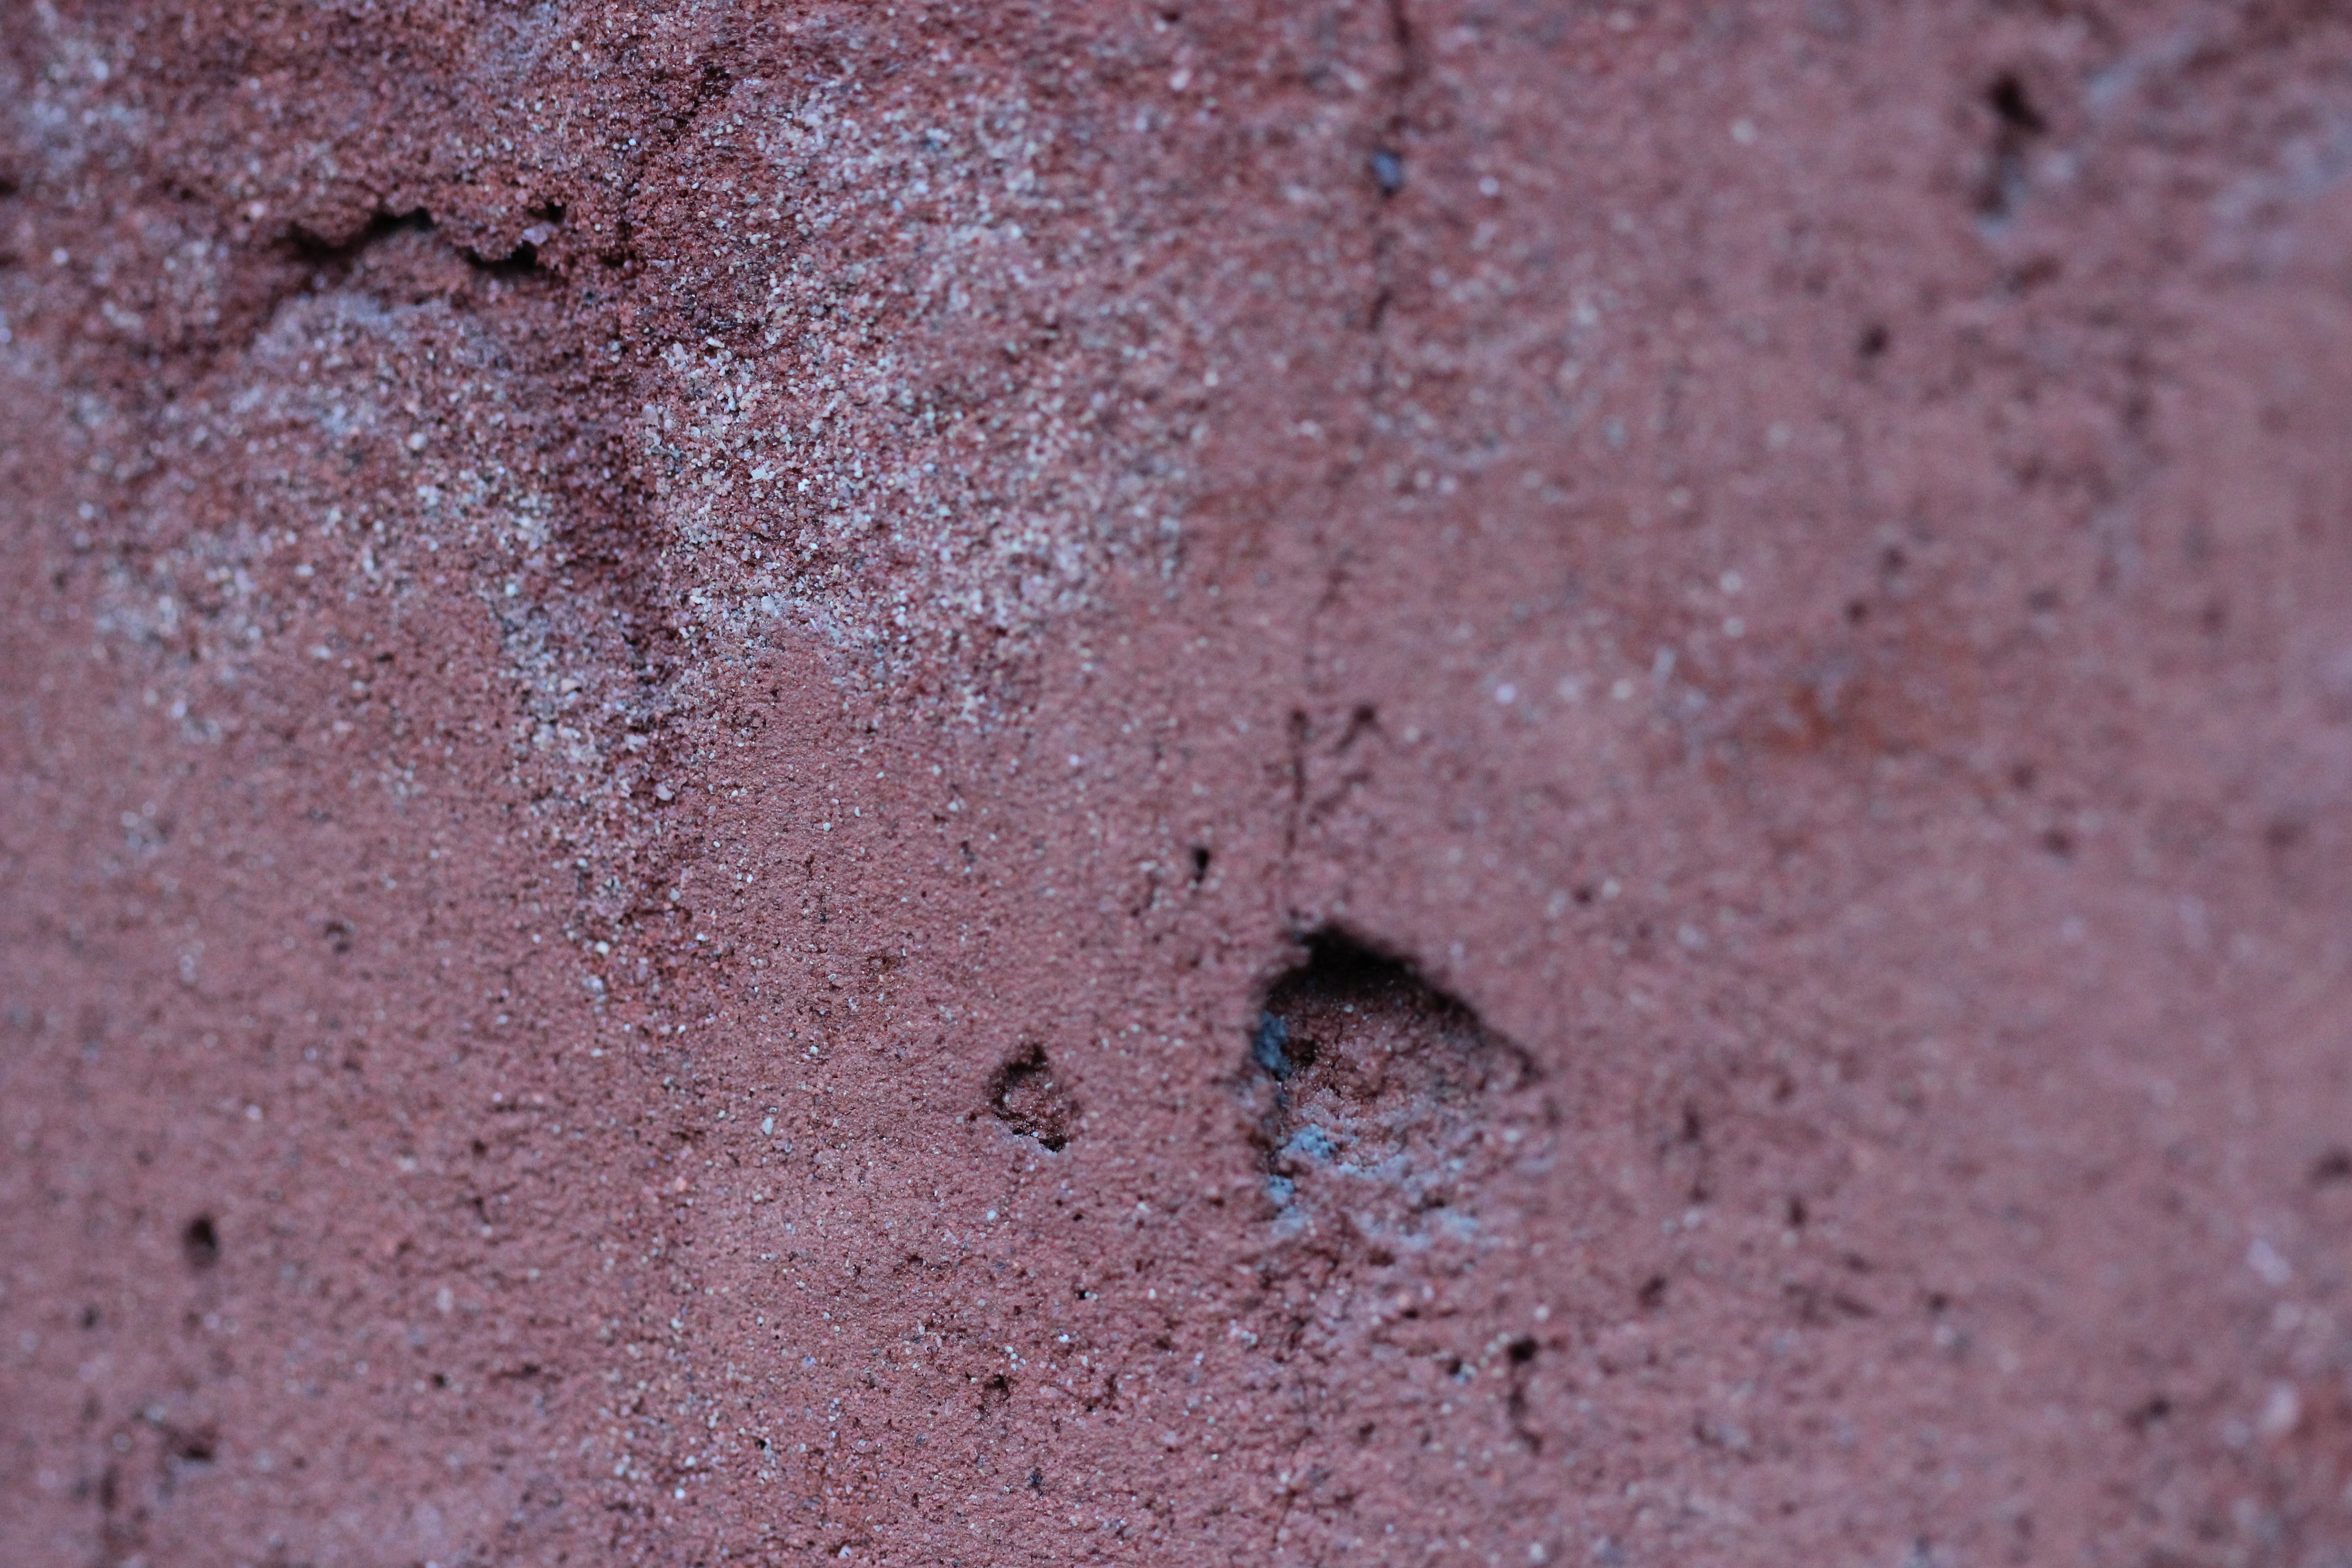
abstract, structure, ground, texture, wall, stone, asphalt, pattern, red, soil, brick, material, weathered, background, textures, masonry, paving stone